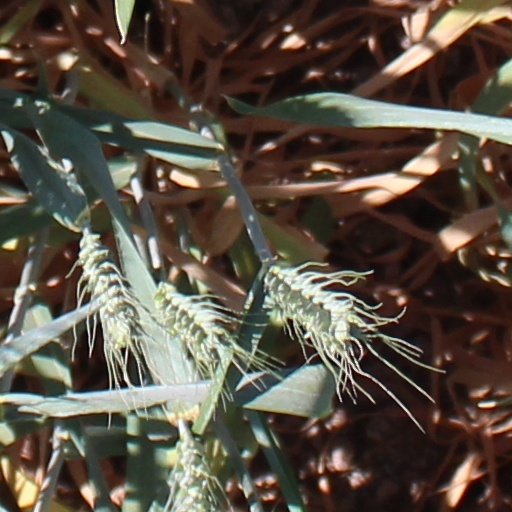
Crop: wheat